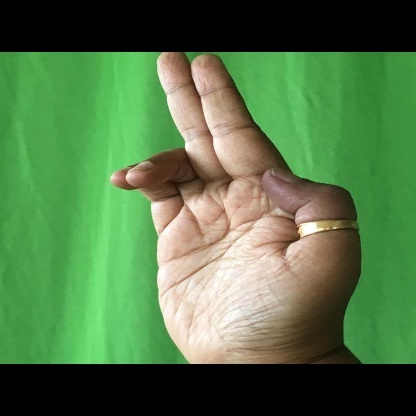
Mudra: Ardhapathaka